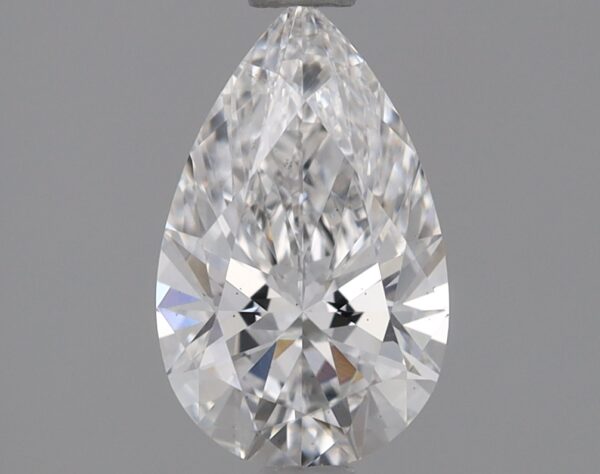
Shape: pear
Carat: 0.9
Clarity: VS2
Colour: E
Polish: EX
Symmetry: EX
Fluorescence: NONE
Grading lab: IGI
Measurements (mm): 8.78 x 5.41 x 3.33